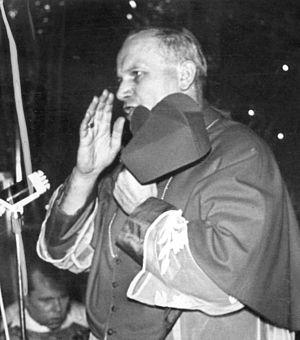
Le diocèse de Cracovie est fondé en 1000 par le pape Sylvestre II. Il est alors le deuxième centre religieux de Pologne après le siège métropolitain de Gniezno auquel le diocèse de Cracovie est subordonné jusqu'en 1807. Au XIᵉ siècle, Cracovie devient la capitale royale de Pologne et les titulaires de son diocèse jouent un rôle de premier plan dans l'histoire politique du pays.
Karol Józef Wojtyła est un prêtre polonais, évêque puis archevêque de Cracovie, cardinal, élu pour être le 264ᵉ pape de l’Église catholique le 16 octobre 1978 sous le nom de Jean-Paul II. Il est appelé saint Jean-Paul II par les catholiques depuis sa canonisation en 2014.